Tre Herndon

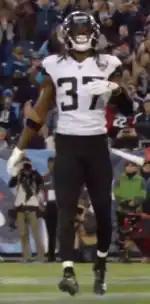
Herndon with the Jacksonville Jaguars in 2019

Willie "Tre" Herndon III (born March 5, 1996) is an American professional football cornerback for the Indianapolis Colts of the National Football League (NFL). He has also played for the Jacksonville Jaguars and New Orleans Saints. He played college football for the Vanderbilt Commodores.